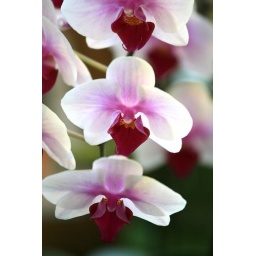
at a holiday flower market in town